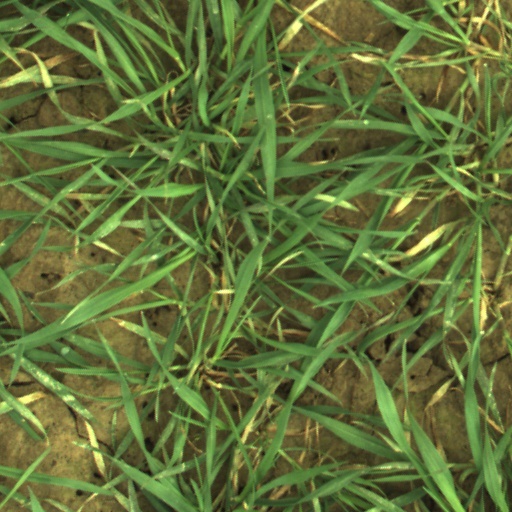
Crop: wheat